Kaiserin-Friedrich-Gymnasium

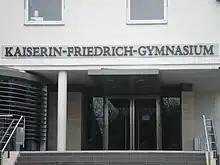
Principal entrance

The school was founded in 1550 as a private Latin school and is one of the oldest schools in the German-speaking region of Europe. In 1900 it received the name of Victoria, Princess Royal (1840–1901), the wife of Kaiser Friedrich III and daughter of Queen Victoria of the United Kingdom. From 1937 the school was named the Kaiserin-Friedrich-Schule (KFS), regaining its previous name Kaiserin-Friedrich-Gymnasium in February 2000. For centuries the school was for boys only, but destruction of the Bad Homburg's "Lyzeum" senior girls school in the Second World War led to girls being admitted in increasing numbers from the late 1940s.